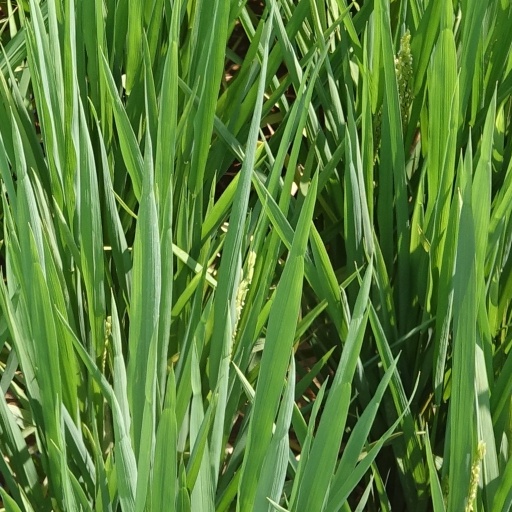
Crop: rice